Susan Shaw (publisher)

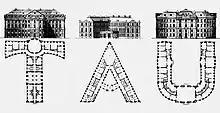
T A U - three building designs by Steingrüber from his 1773 book

In 1992, she founded the Type Museum (now called the Type Archive) in Stockwell in south London. The museum curates the manufacturing plants of type founders and letter makers in a building that was once an animal hospital. The collection was originally based on the equipment of Monotype and Shaw had to fight off suggestions that the equipment should be housed in one of the science museum's warehouses.